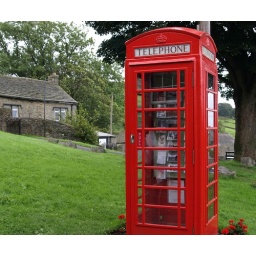
Gallery on the Green in Settle - Postcard art in a red phone box